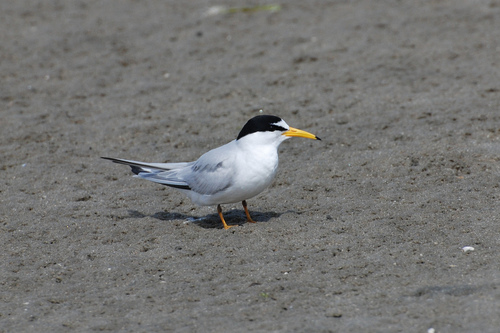
this bird has a white belly and breast with a black superciliary and crown.
a large white bird with a black crown.
this little bird has a white belly and breast. black crown, and gray wing and tail.
a short white bird, with a large orange beak with a black tip and a black crown.
this light grey to white bird has a bright yellow pointed bill and a jet black crown with points of black in the tips of the wings.
this bird is white with black and has a long, pointy beak.
this white bird has light gray wings and tail, black head and a yellow pointed beak with black at the tip
this medium-sized bird has a black crown, a yellow bill, and grey colored wings.
this is a white bird with gray wings, black head and yellow beak with a black tip.
this bird has a long pointed beak and a black colored nape.
Species: Least Tern